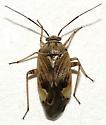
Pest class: lygus_bug